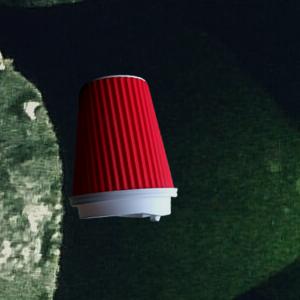
Label: cups